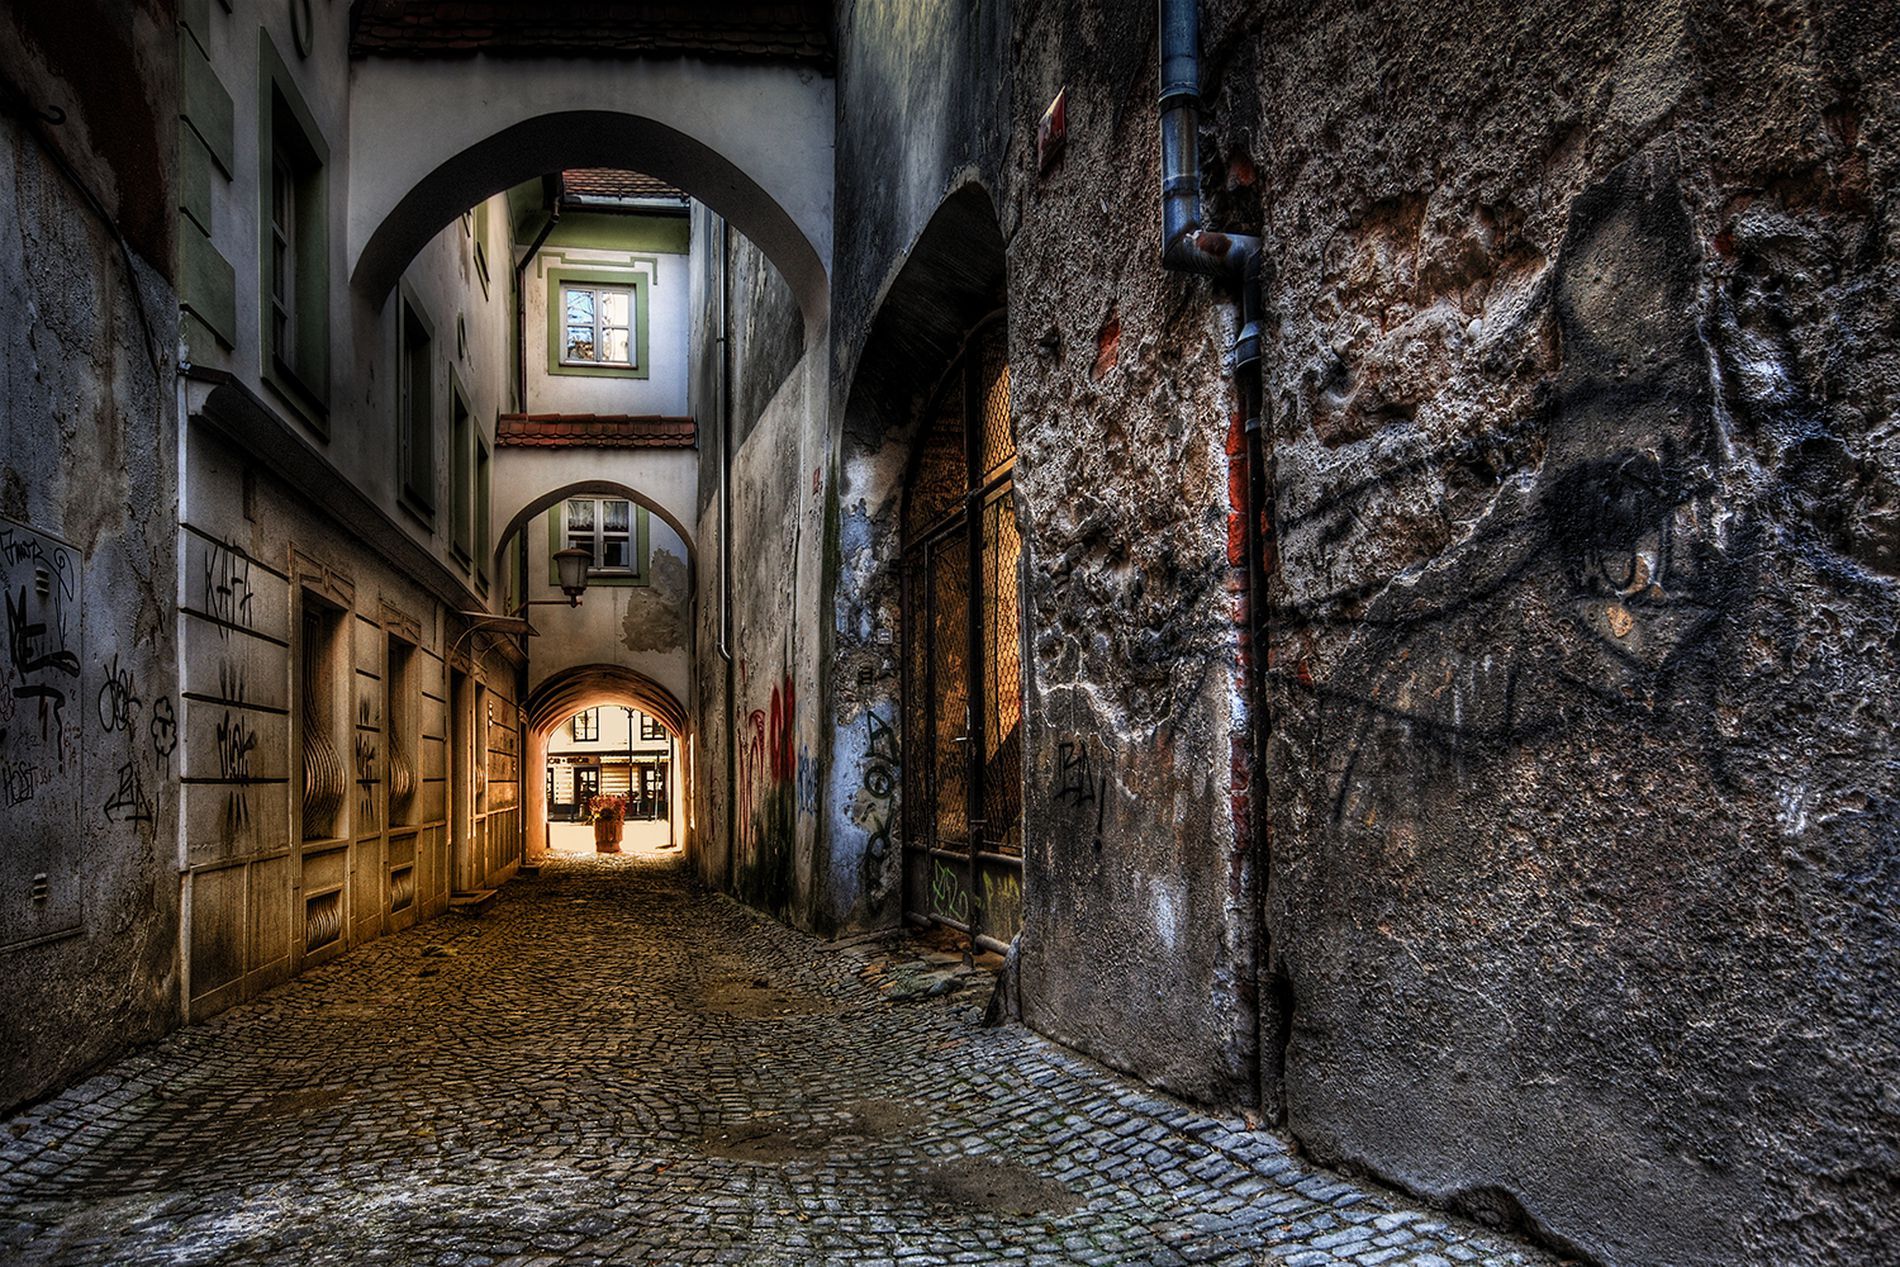
An Alleyway
A narrow atmospheric alleyway paved with small pieces of stones. The walls on either side are old, covered in graffiti and dirt which makes it appear worn giving it an antique feel. Arched walkway connect the upper buildings. The scene has a vivid slightly surreal feel.
Long shot. Outdoors with rather dim indirect lighting. The light from the end of the alley illuminates the passageway creating a contrast between the dark shadowy foreground and the lit exit. The high antique walls and the arches give the scene a sense of depth. The scene evokes a sense of mystery.
Labels: City, Road, Street, Urban, Path, Architecture, Building, Corridor, Indoors, Cobblestone, Walkway, Alley, Arch, Wall, Flagstone, Floor, Background